Traffic collision avoidance system

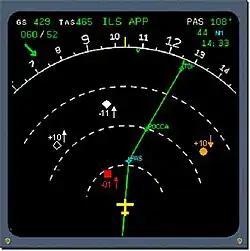
Combined TCAS and EHSI cockpit display (color)

In modern glass cockpit aircraft, the TCAS display may be integrated in the navigation display (ND) or electronic horizontal situation indicator (EHSI).